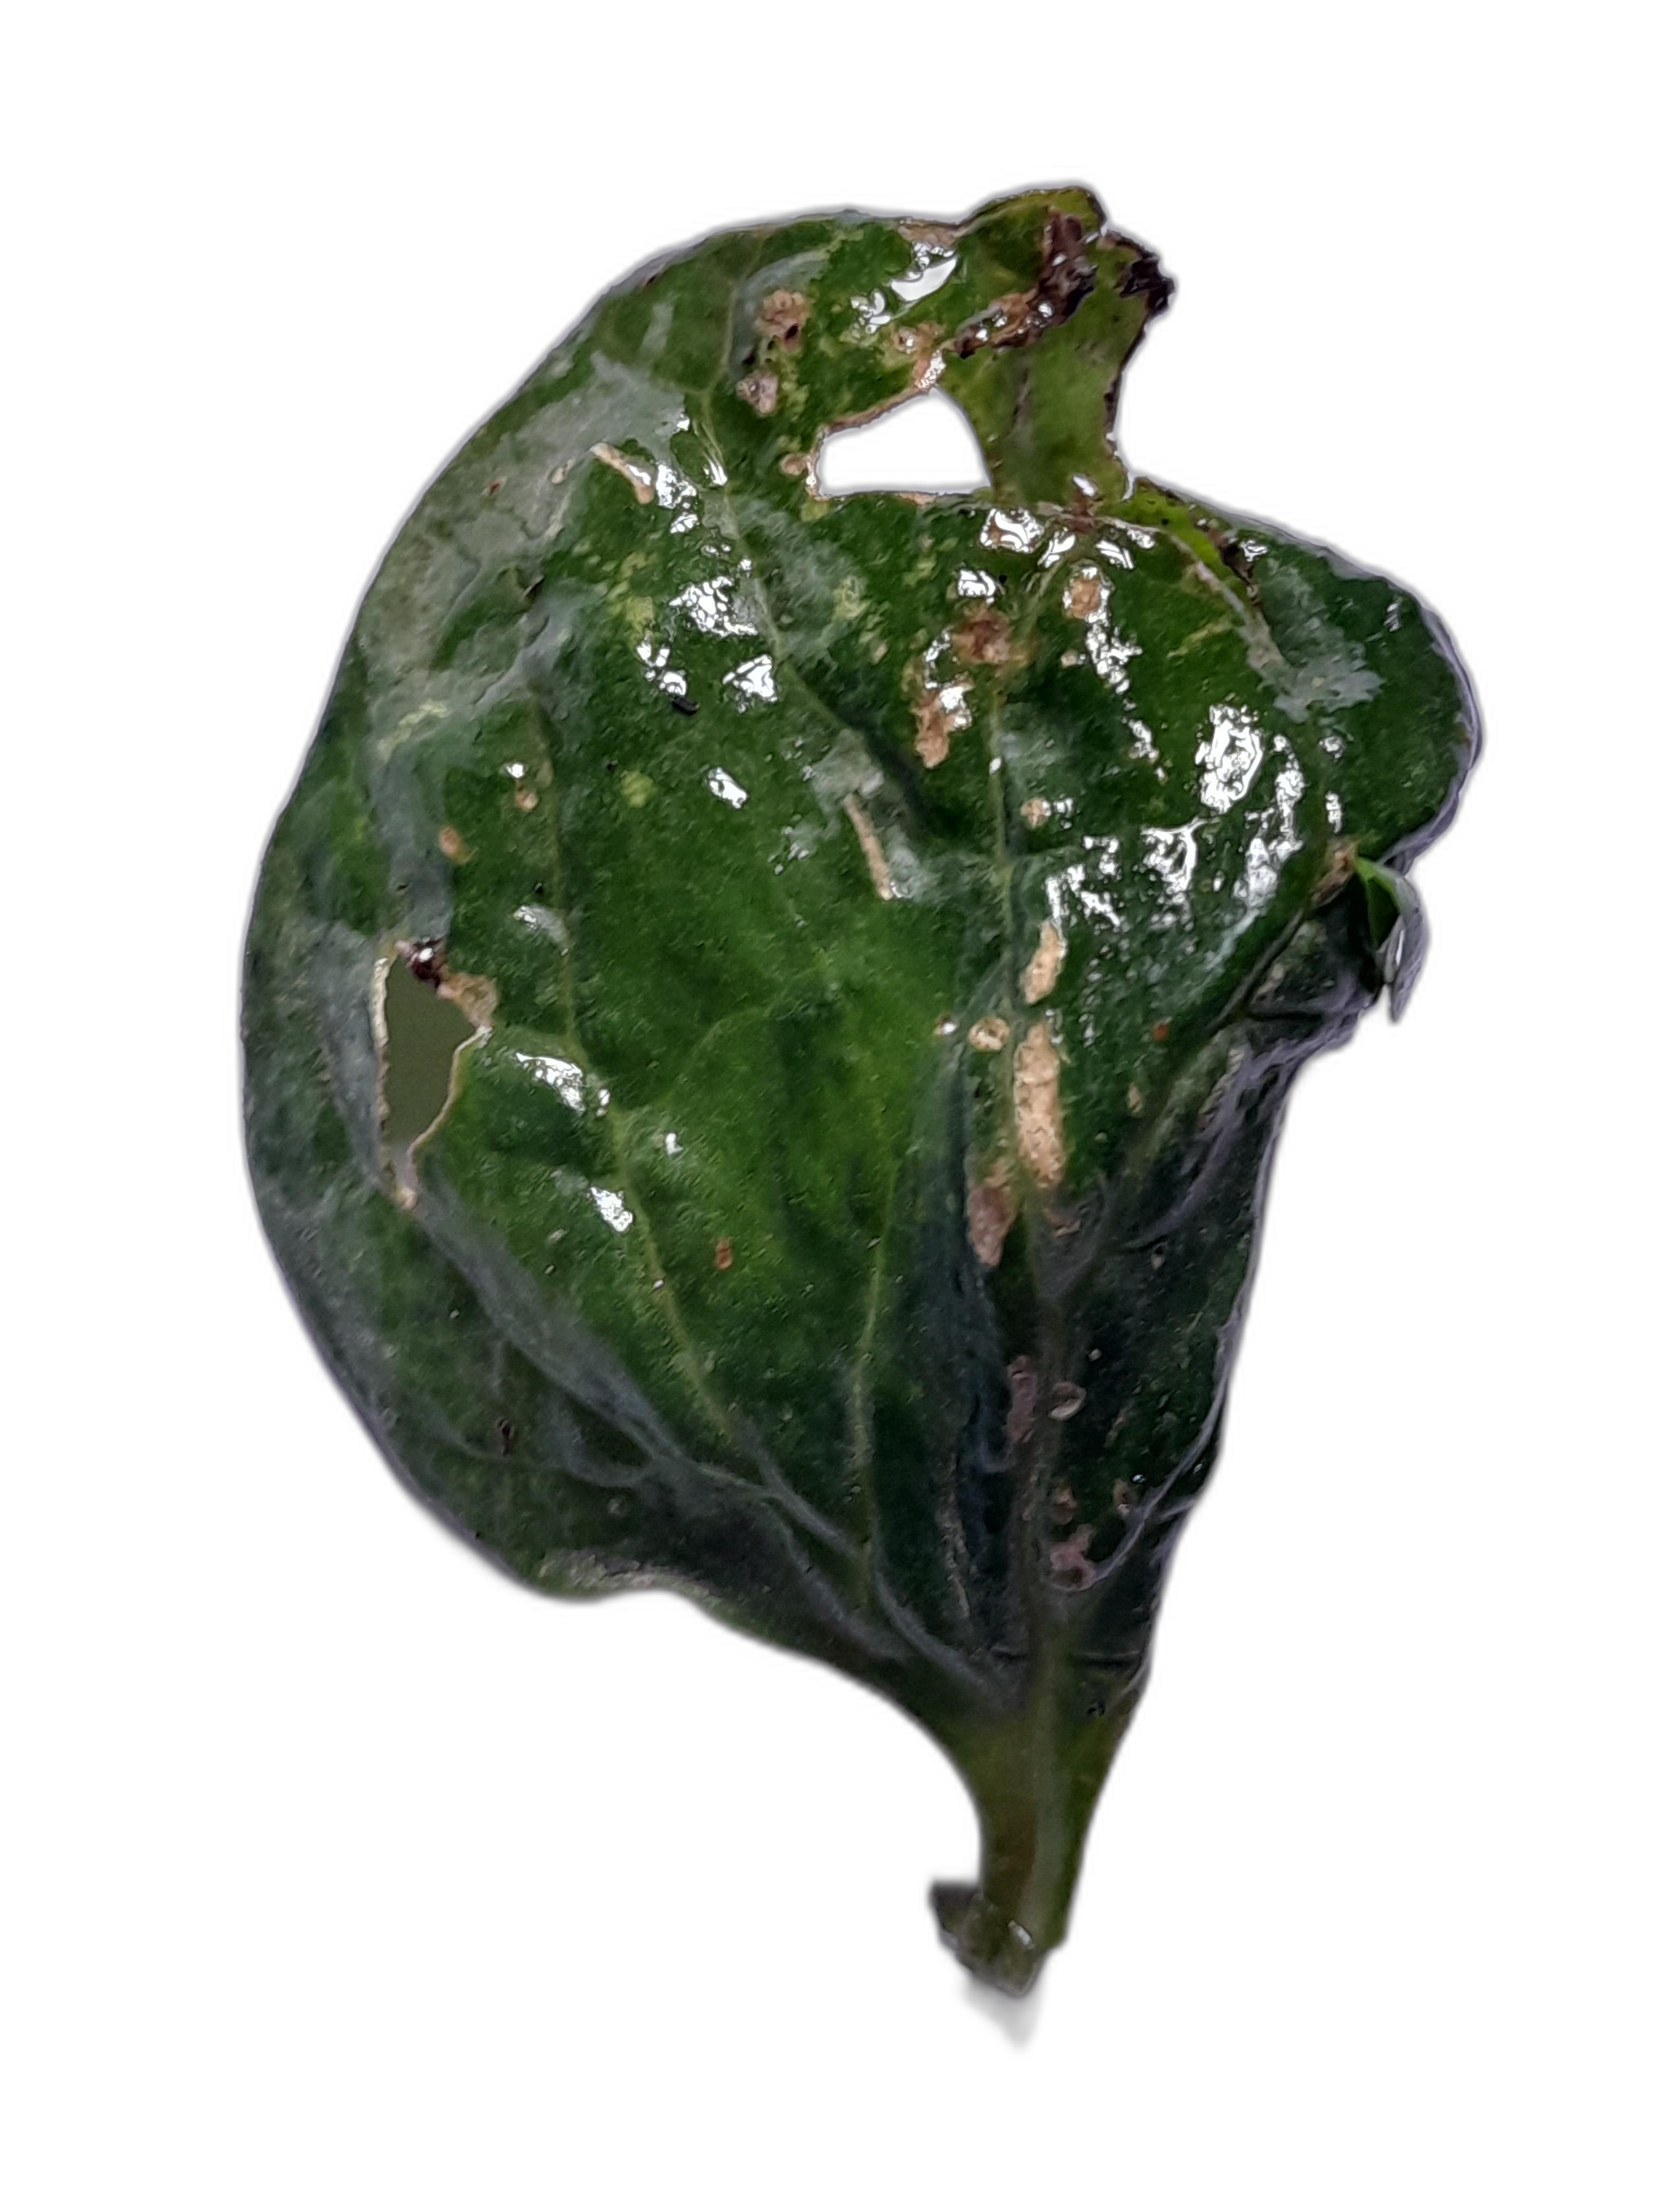
Label: Anthracnose